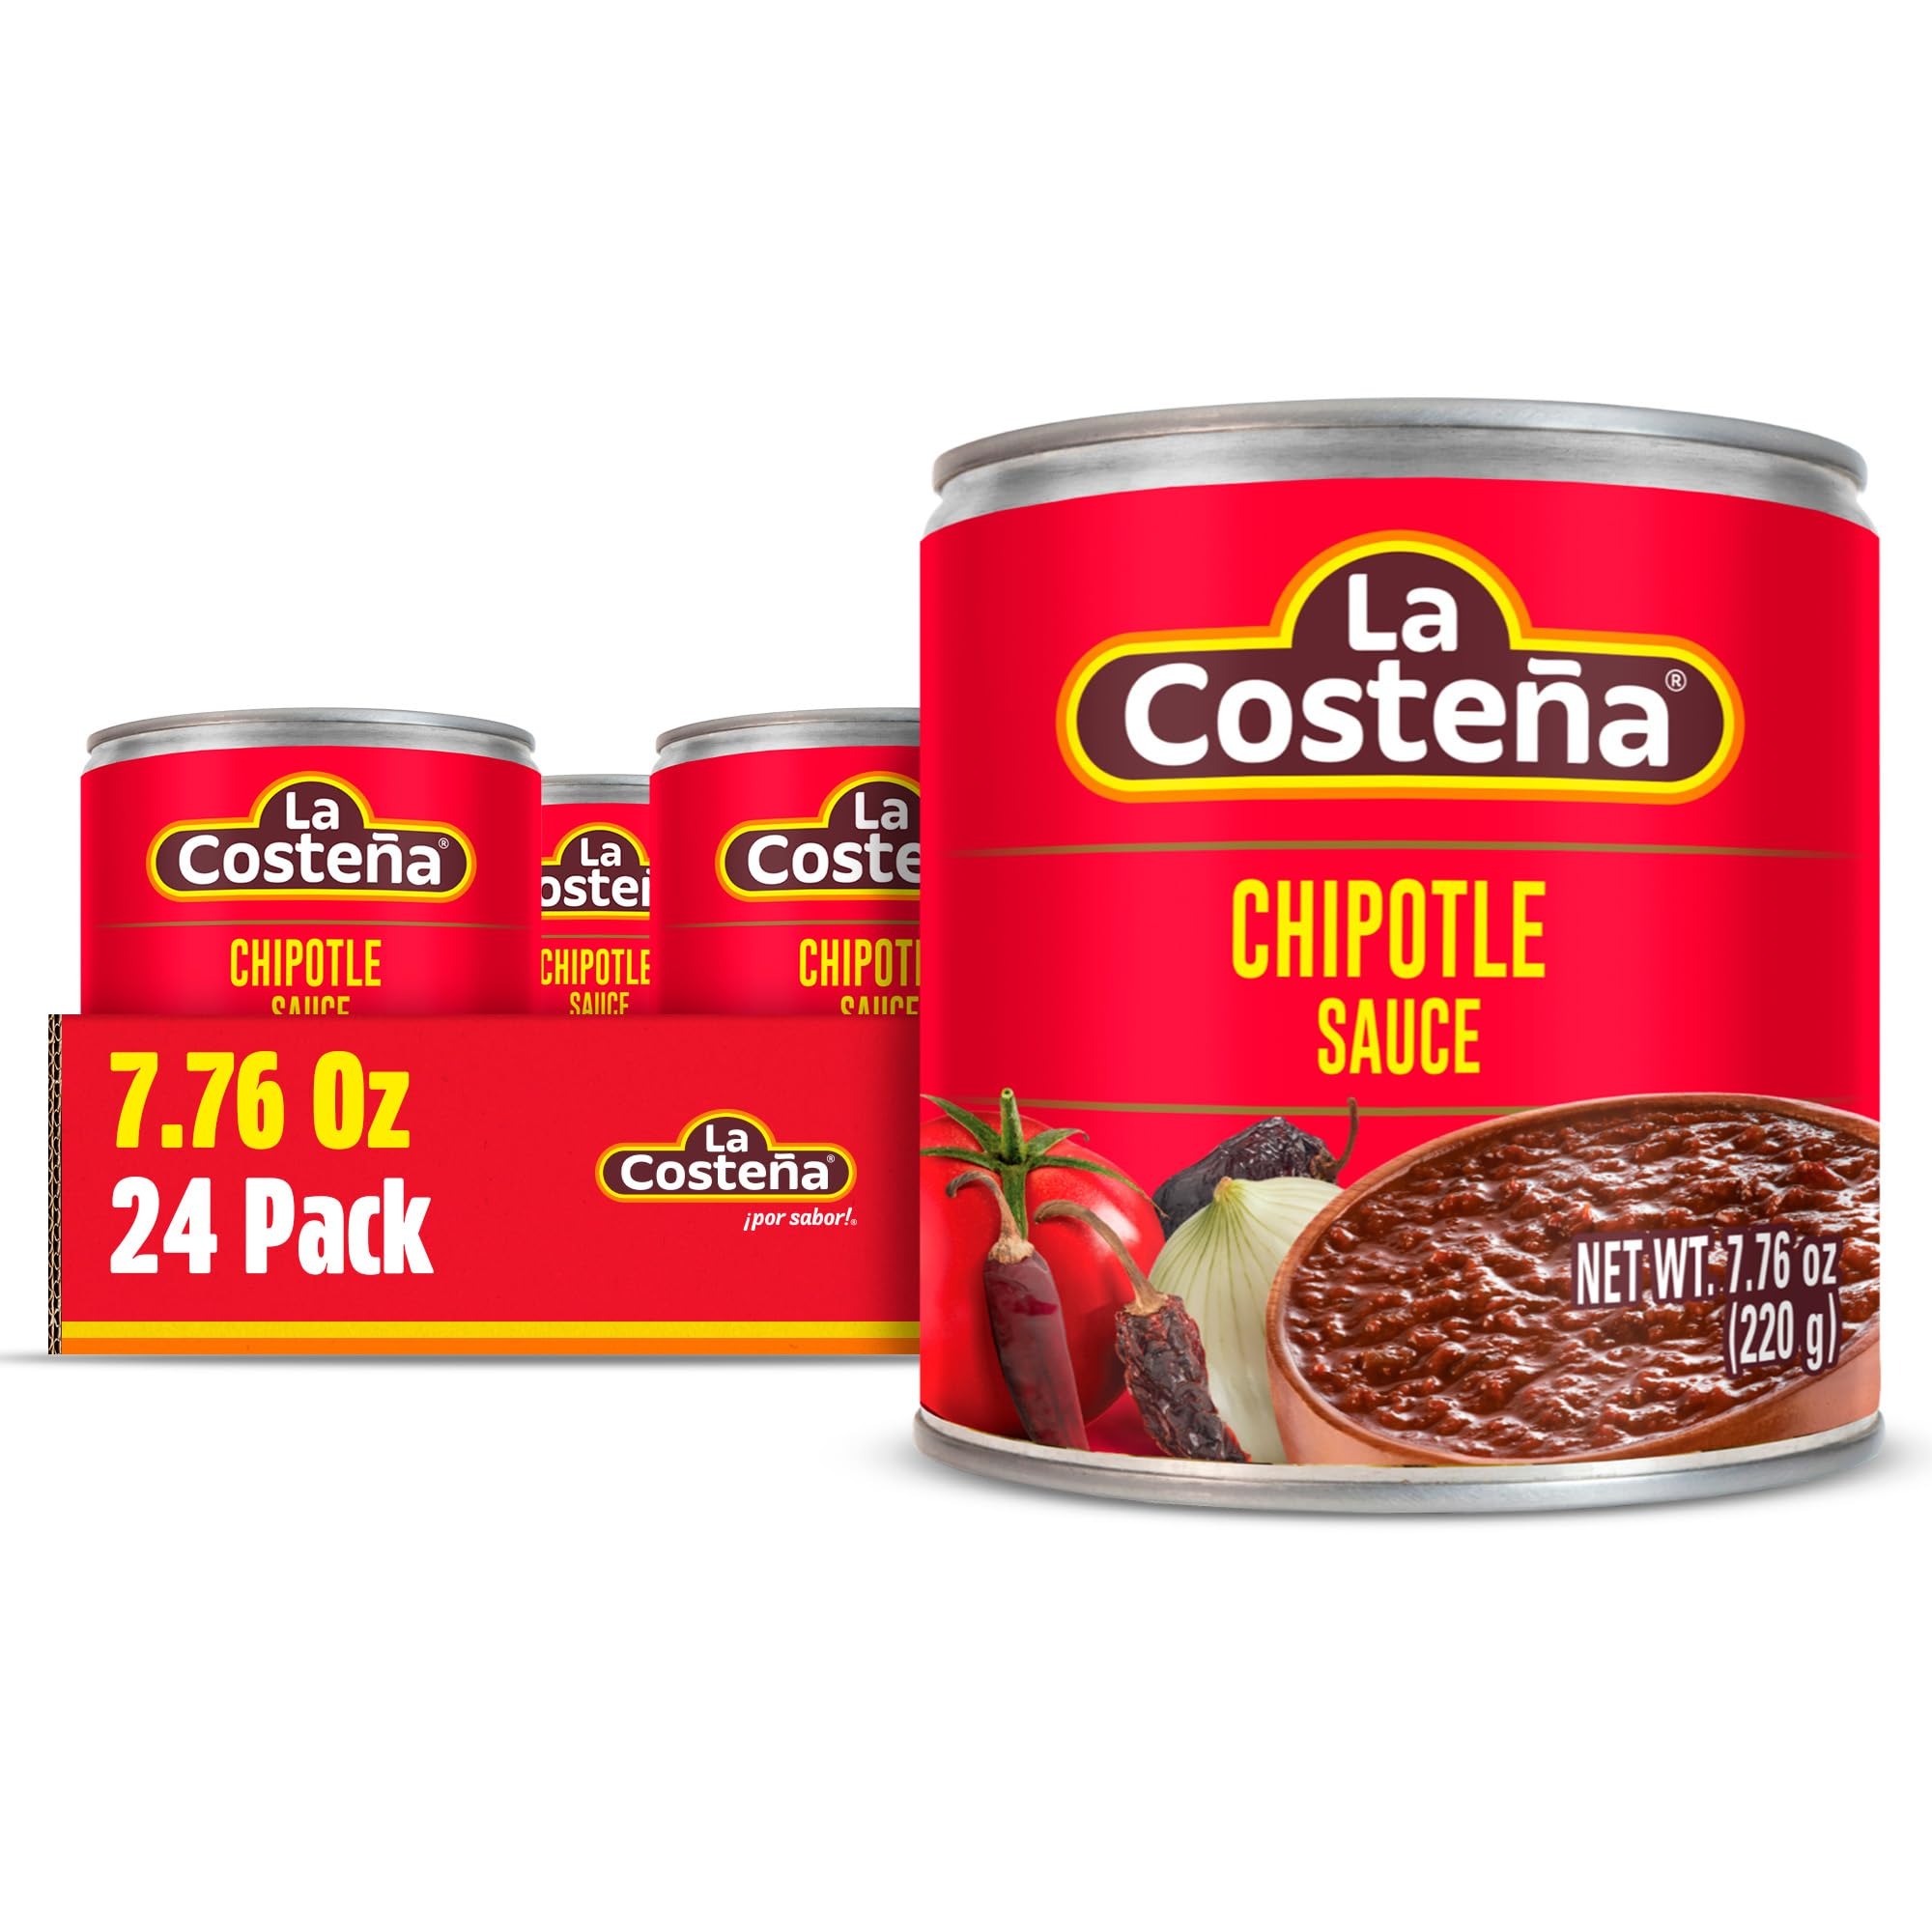
Item Name: La Costeña Chipotle Salsa 7.76 oz (24-Pack)
Bullet Point 1: Two dozen 7.76-ounce cans of chipotle salsa
Bullet Point 2: Great for use as a marinade for chicken, beef, or pork, or using in any dish where you'd like the robust, smoky flavor of chipotles
Bullet Point 3: Can also be used as a base for dipping sauces. Try mixing it with sour cream, ranch dressing, or with mayonnaise to make your own chipotle mayo
Bullet Point 4: Convenient pull-top lid makes preparation fast and easy
Bullet Point 5: STOCK UP AND SAVE: You get 24 7.7-ounce cans, each containing about 16 servings.
Value: 186.24
Unit: Ounce

Price: 1.13